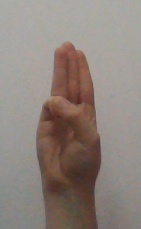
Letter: thaa